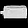
Label: Bag